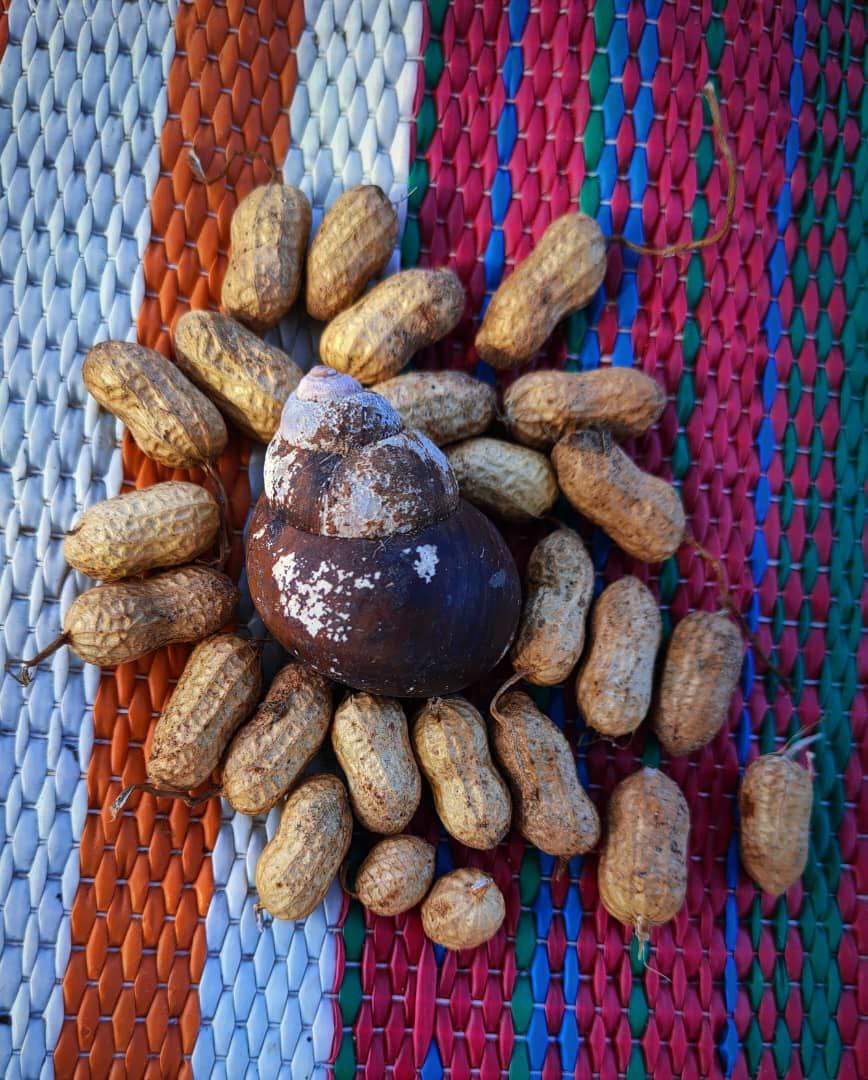
الوصف بالفصحى: صدفة في منتصف فول سوداني غير مقشر
الوصف بالعامية السودانية: فول سوداني
التصنيف: Food & Drinks